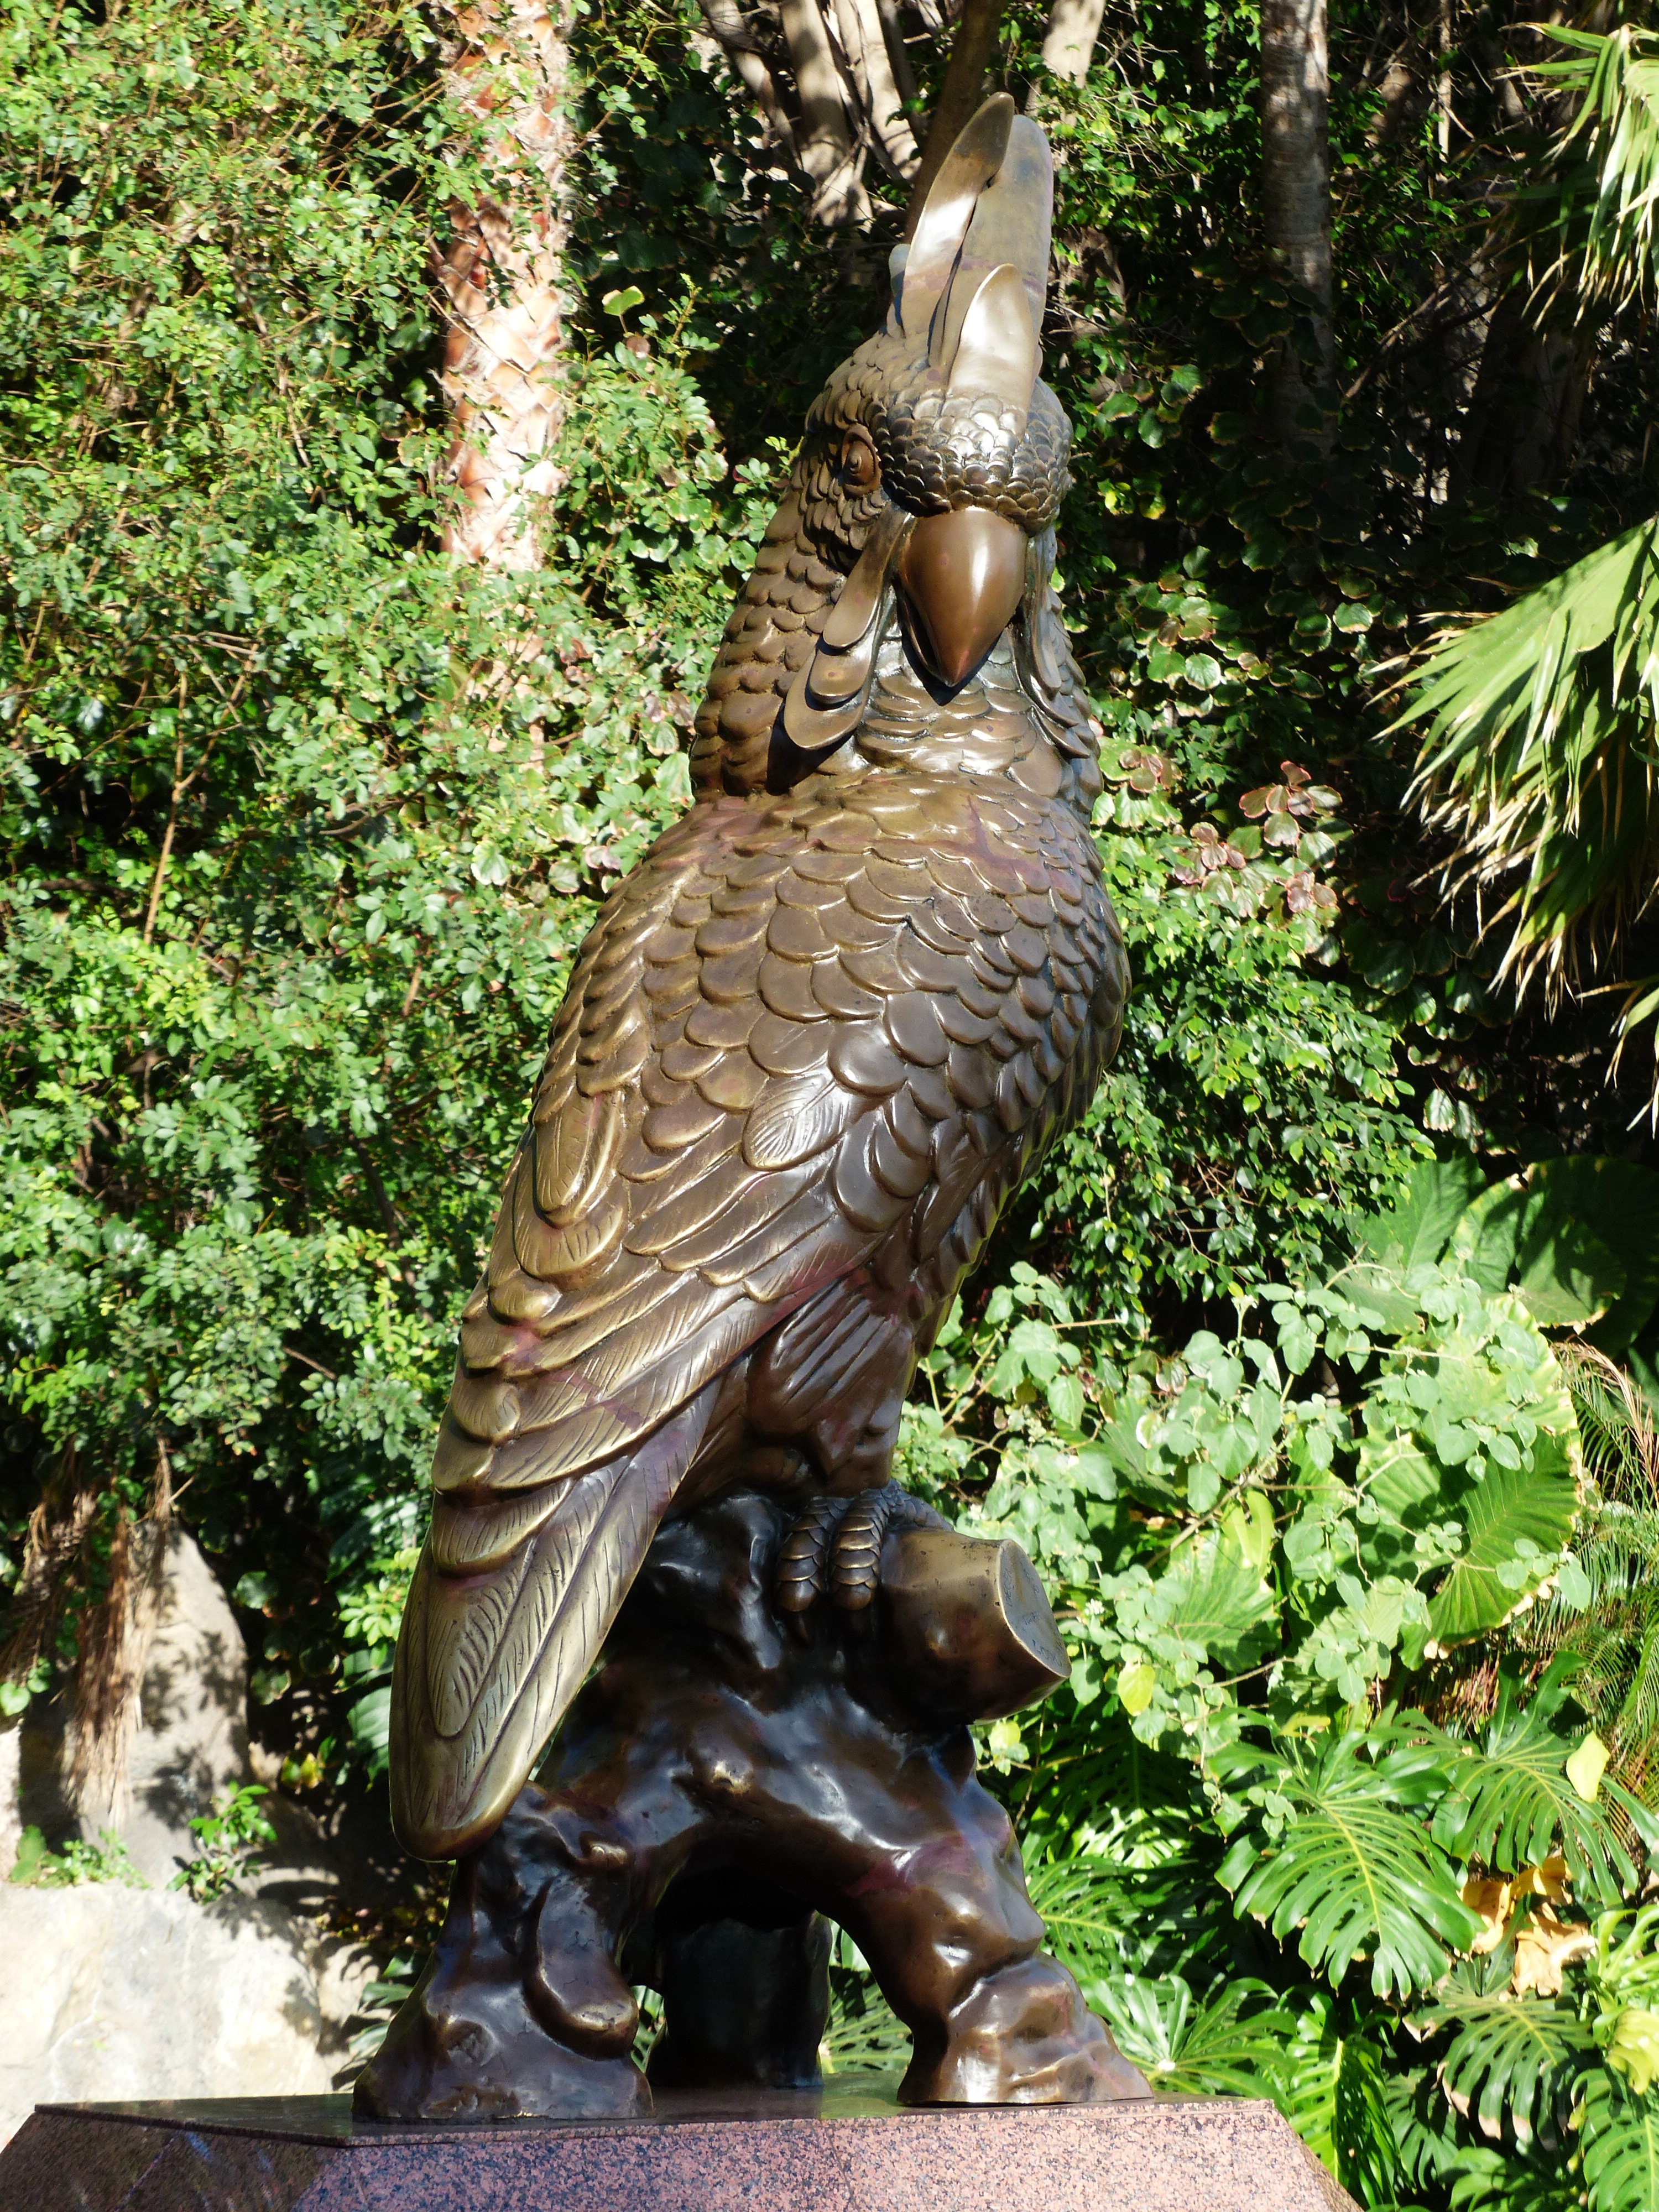
bird, animal, monument, wildlife, statue, zoo, decoration, jungle, park, garden, fauna, sculpture, figure, parrot, carving, bronze statue, bird figurine